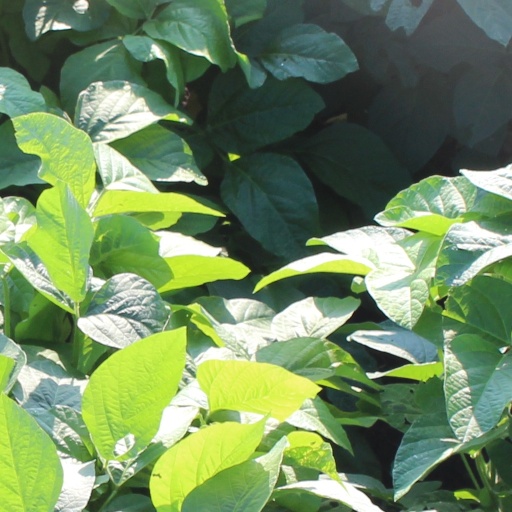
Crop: soybean